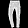
Label: Trouser